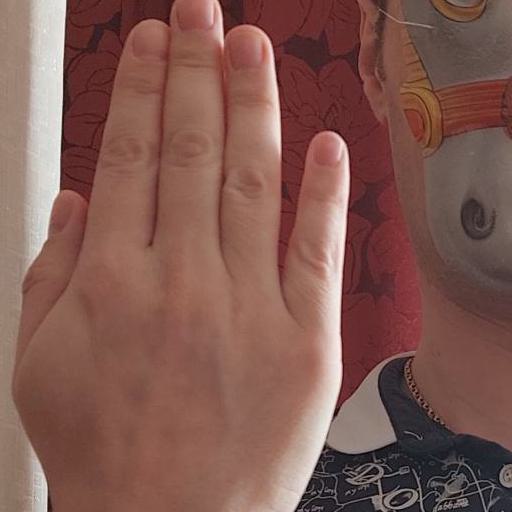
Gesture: stop_inverted